Bérénice Marlohe

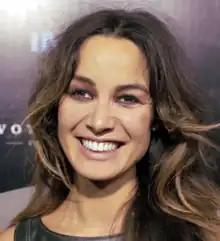
Marlohe at the LA premiere of "Voyage of Time", 2016.

Bérénice Lim Marlohe (born 19 May 1979) is a French actress. She played anti-heroine Bond girl Sévérine in the twenty-third "James Bond" film "Skyfall". Her television credits include "Père et Maire", "Femmes de loi", and "Equipe médicale d’urgence". She had an uncredited role in the French comedy "Happiness Never Comes Alone" with Sophie Marceau. She is also a brand ambassador for Omega Watches.